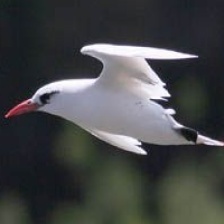
Species: WHITE TAILED TROPIC
Scientific name: PHAETHON LEPTURUS